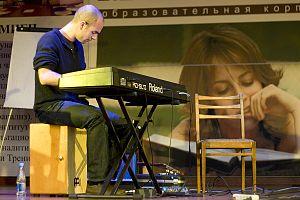
Shai Maestro est un pianiste de jazz et de musique classique, né en Israël le 5 février 1987.